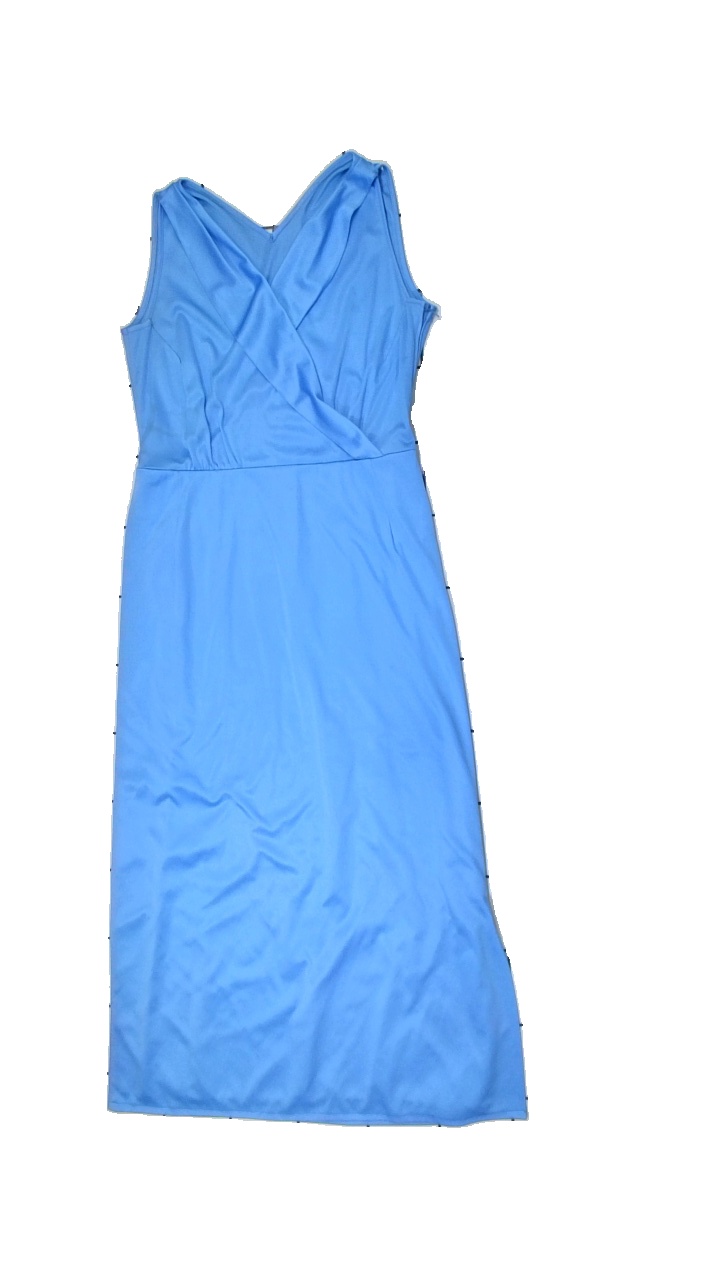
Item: Dress (Ladies)
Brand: Missing
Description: Blue dress, no brand no size. Poor condition.
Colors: Blue
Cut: Regular, V-collar
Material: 100% polyester
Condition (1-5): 3
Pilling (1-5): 5
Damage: small stains across the front.
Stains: Major
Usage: Recycle
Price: <50